My Mistakes (Eleanor Friedberger song)

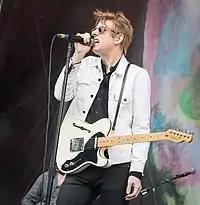
Britt Daniel, lead singer of rock band Spoon, suggested that Friedberger include new footage in the music video.

For the song's accompanying music video, Friedberger drew inspiration from a humorous fifteen-year-old VHS tape her friend Beth Lieberman found from when the two were students at the University of Texas. Friedberger had appeared in the video for Lieberman's art-class assignment. She decided, for the "My Mistakes" video, to use some of the scenes from the VHS, deciding that "it fit the tone of the song perfectly."